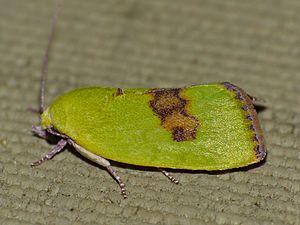
Earias biplaga est une espèce d'insectes de l'ordre des lépidoptères, de la famille des Nolidae, originaire d'Afrique.